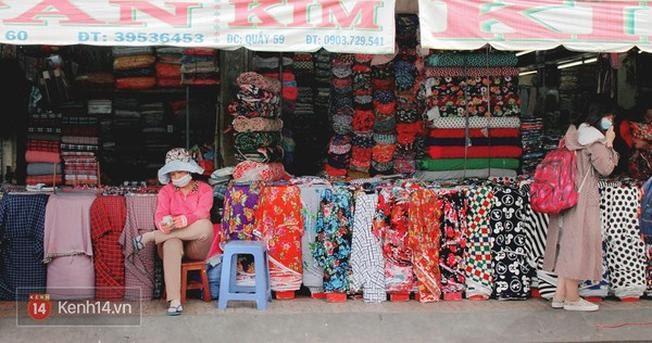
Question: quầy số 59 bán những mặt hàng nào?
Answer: vải